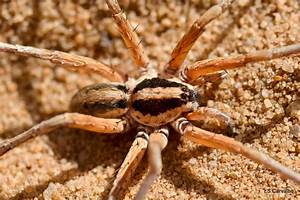
Label: ragno